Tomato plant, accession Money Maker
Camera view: tilt-top (135 deg); turntable rotation: 210 degrees
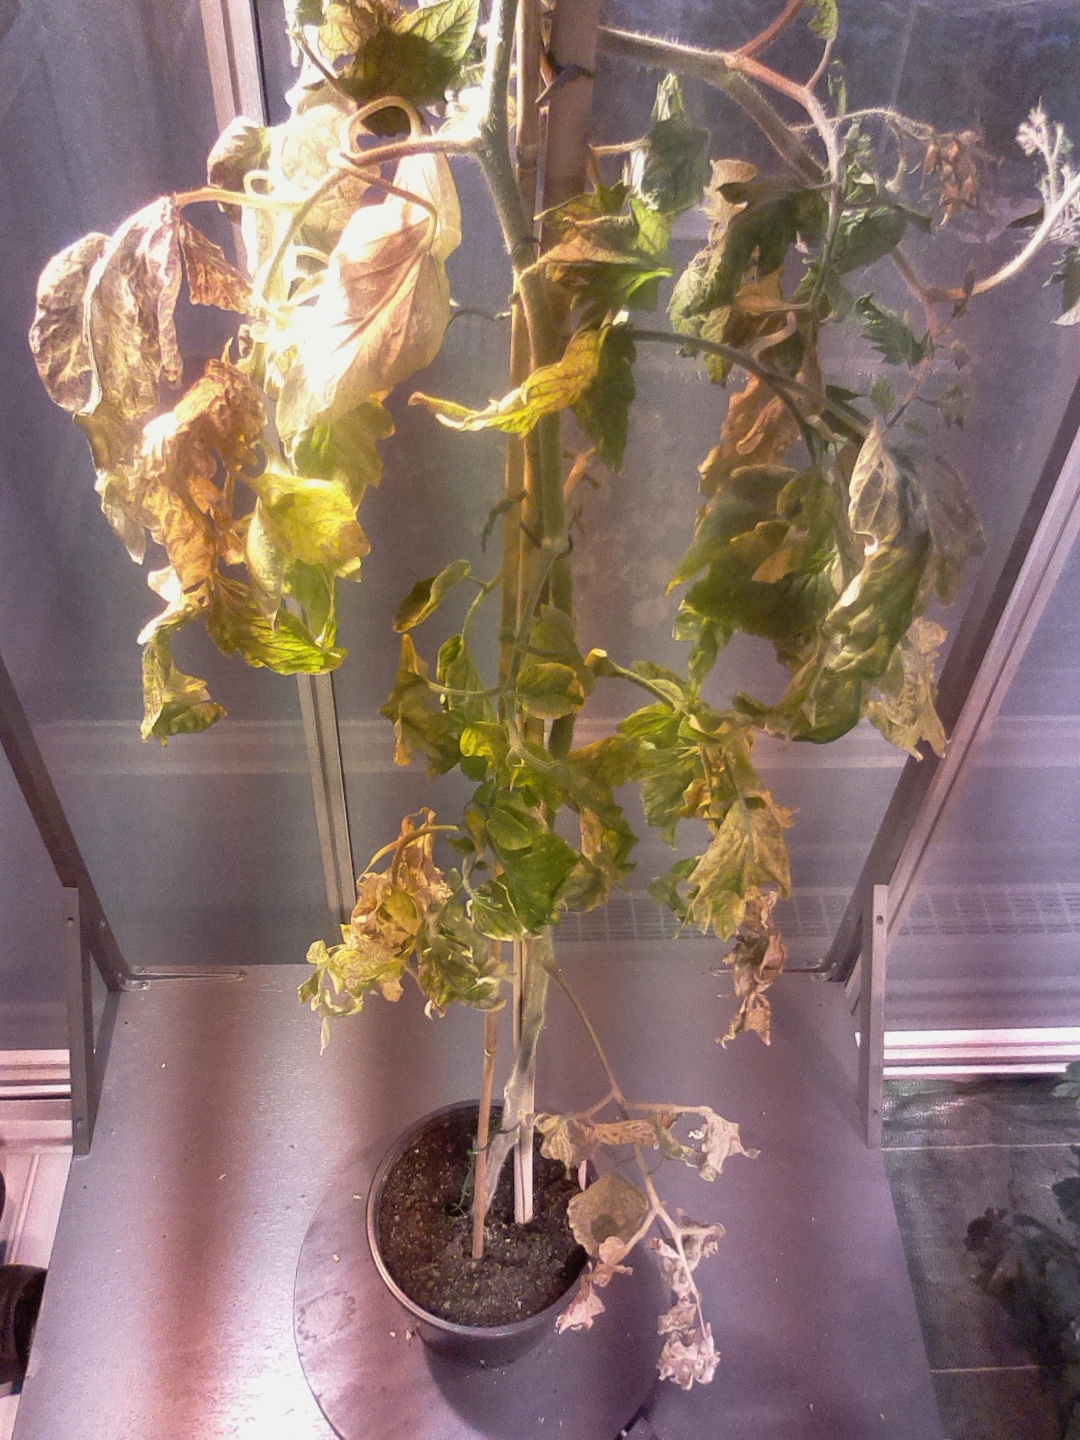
BBCH growth stage 79: 90% -100% of final fruit size